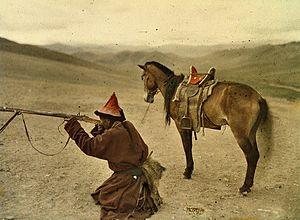
Chasseur mongol, environs d'Ourga, Mongolie, 20 juillet 1913. Autochrome de Stéphane Passet (inv.A 3 948 S). Musée Albert-Kahn - Département des Hauts-de-Seine. [1]
Un chapeau « chinois » est un large chapeau plus ou moins conique tissé à partir de plantes séchées et utilisé par les paysans en Extrême-Orient et en Asie du Sud-Est pour se protéger du soleil et de la pluie pendant les travaux des champs. Il permet également de se protéger des serpents se laissant tomber des branches, lors de balades en forêt.
La Mongolie est le pays du cheval par excellence. Peuple cavalier, les Mongols utilisent toujours abondamment cet animal dans la vie quotidienne. En 1948, la Mongolie compte autant de chevaux que d'habitants. La littérature mongole laisse une large place à des ouvrages populaires traitant des qualités de cet animal, que l'on retrouve aussi dans les mythes, les croyances, la musique, et même l'éducation des enfants.